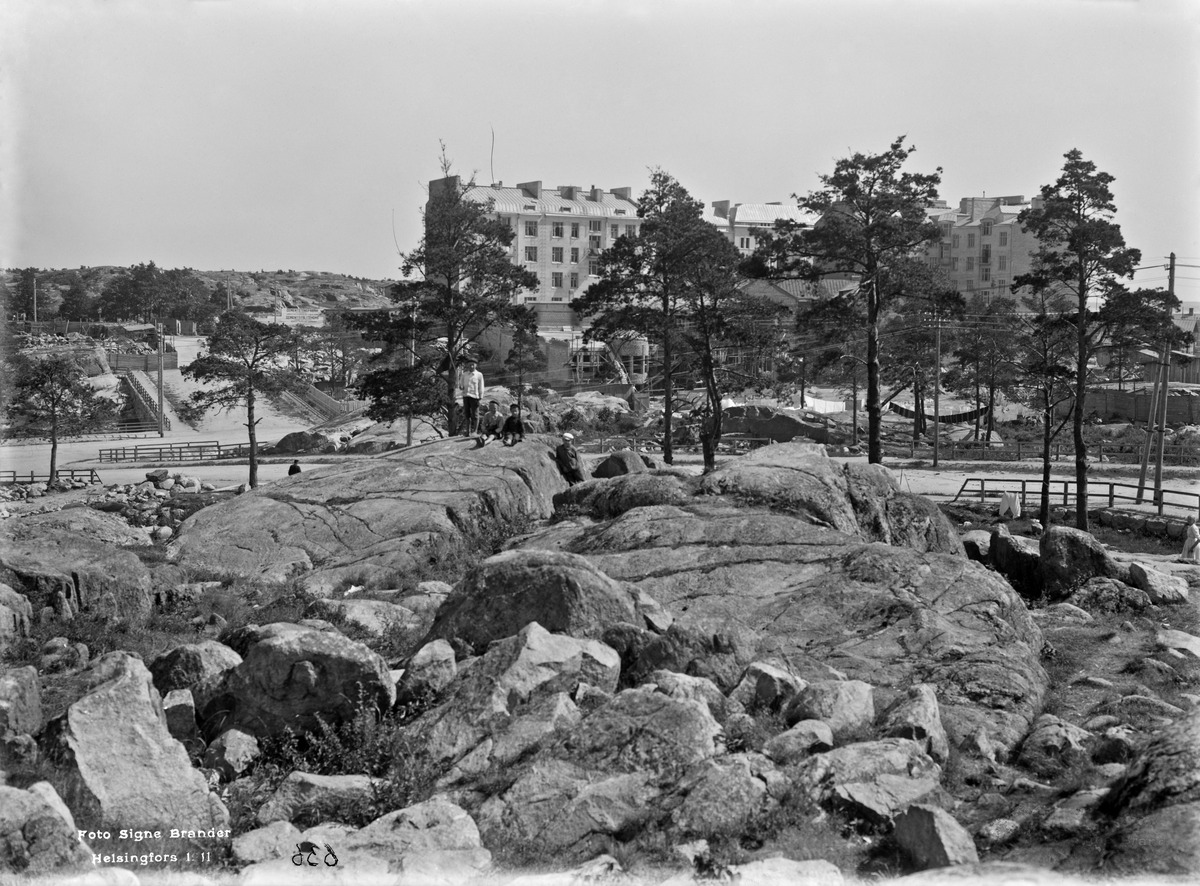
Castréninkatu
sisällön kuvaus: Castréninkatu.  Taustalla Fleminginkatu 6, 4, 2. Näköala Papinkujalta kaakkoon. mustavalkoinen
Kuvaaja: Brander, Signe, valokuvaaja
Ajankohta: kuvausaika 1911
Paikka: Suomi, Uusimaa, Helsinki, Torkkelinmäki Helsinki, Fleminginkatu 2, 4, 6
Aiheet: rakentamattomat alueet, kalliot